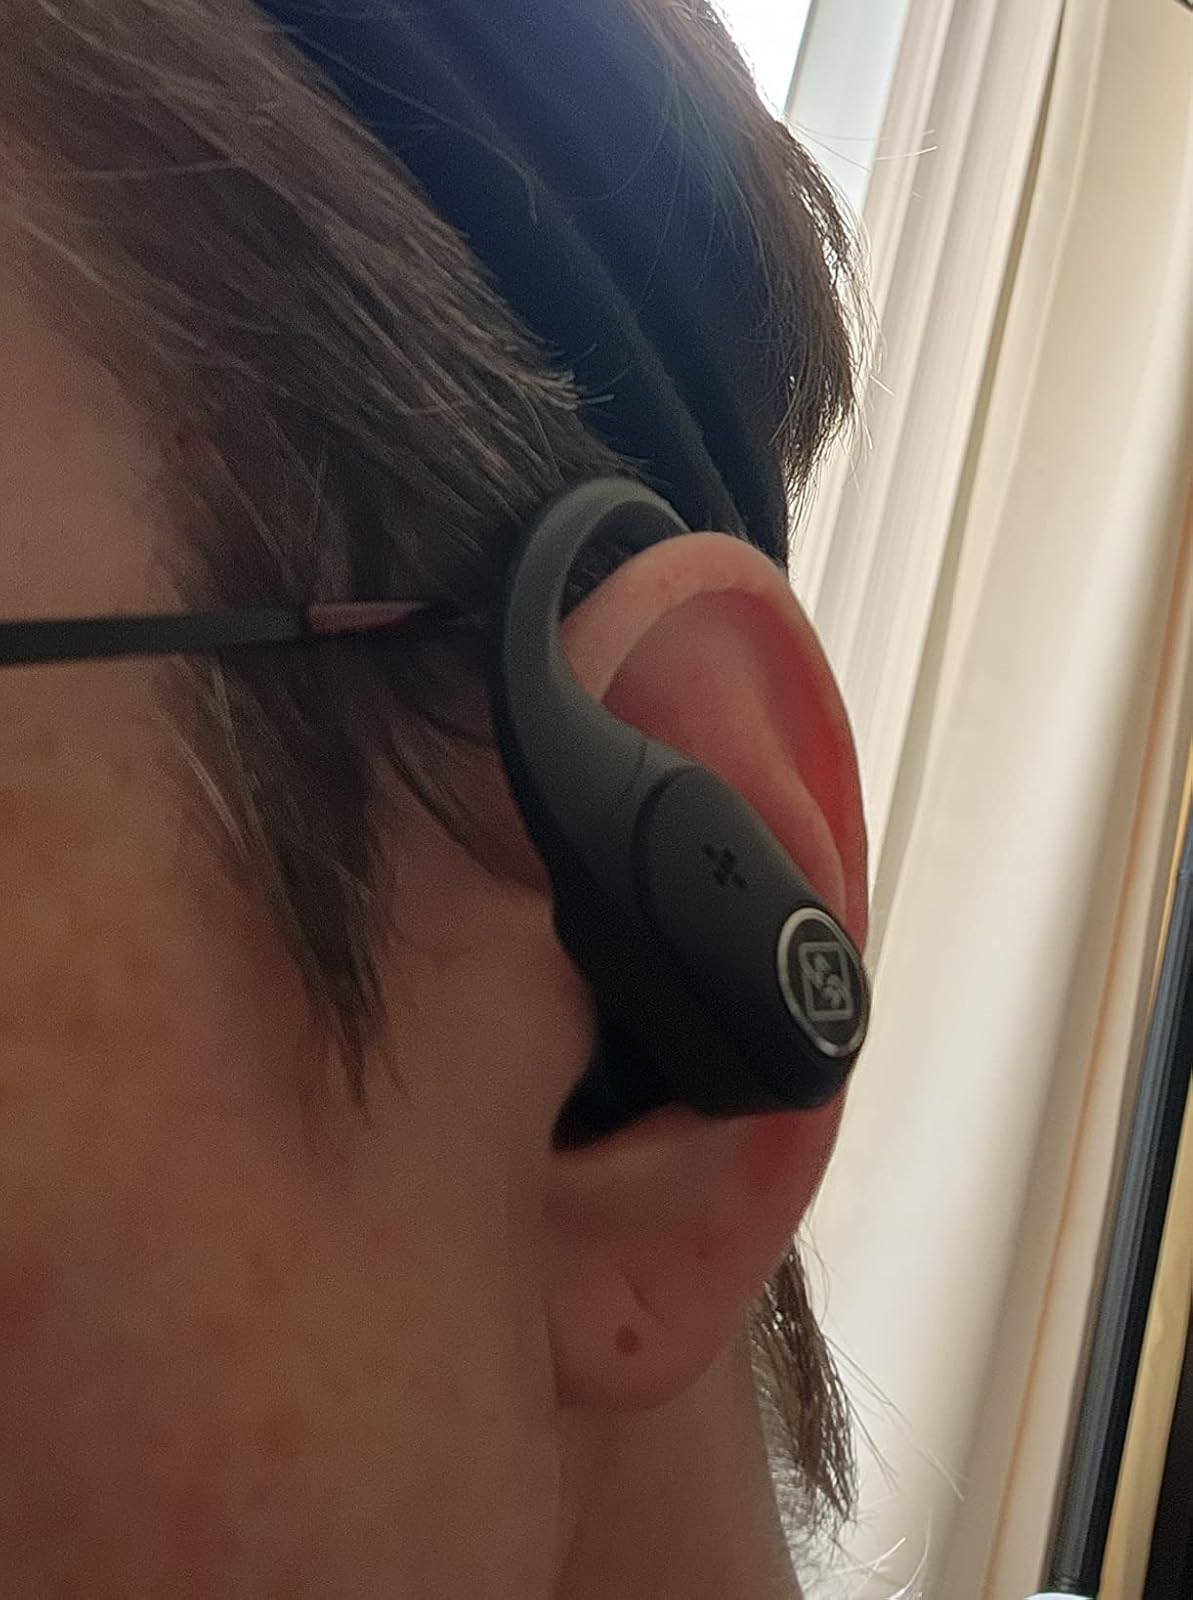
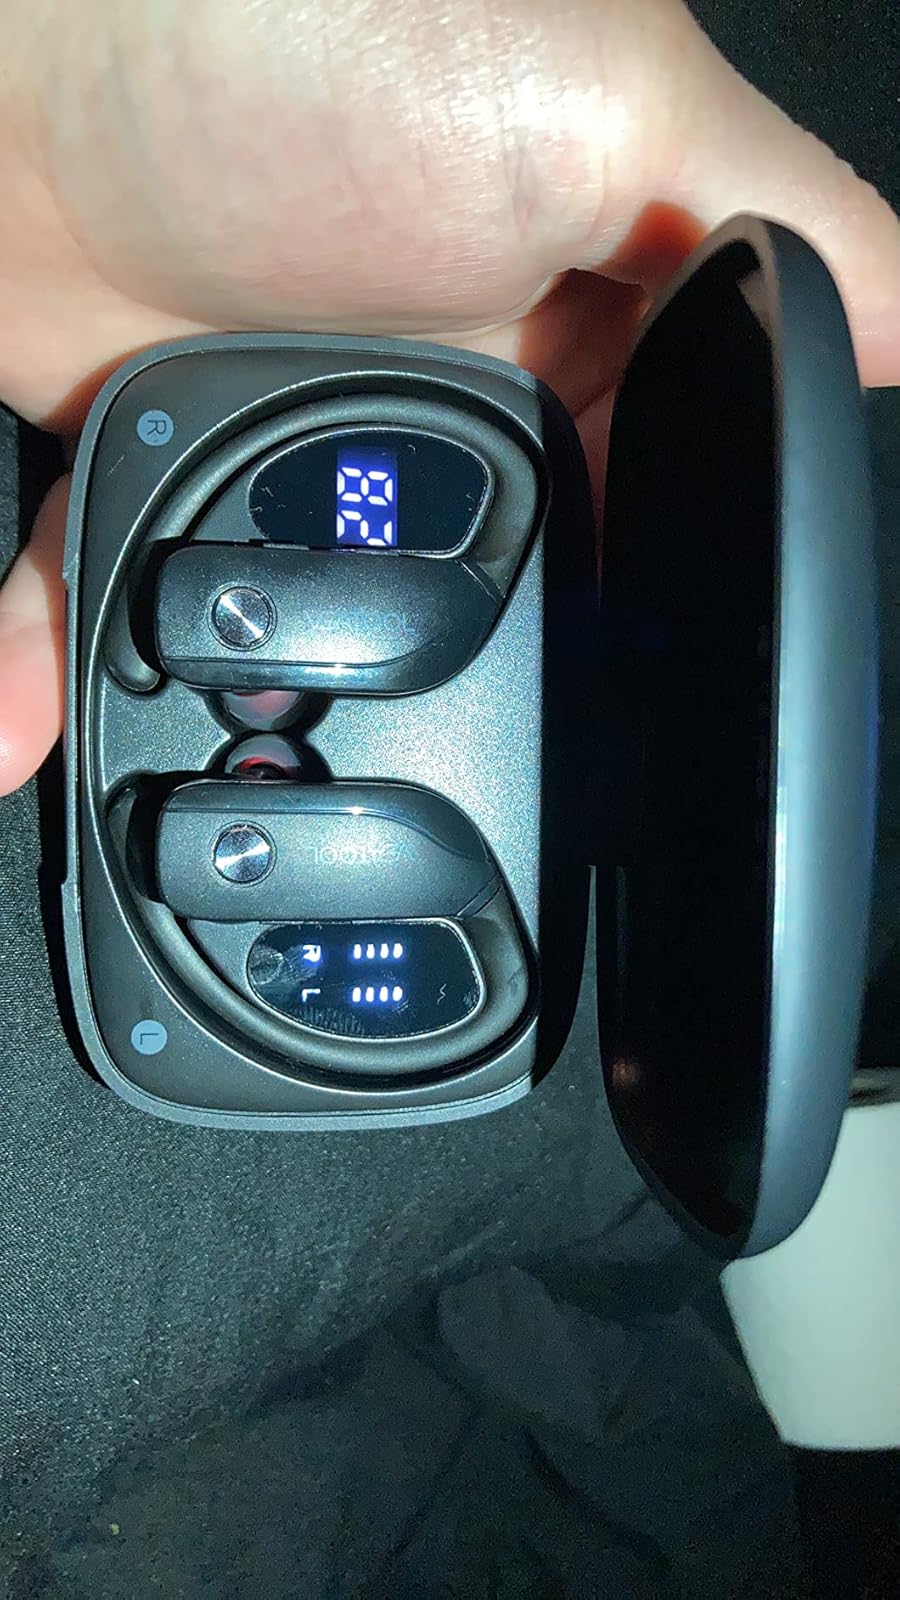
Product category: earbuds
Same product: no